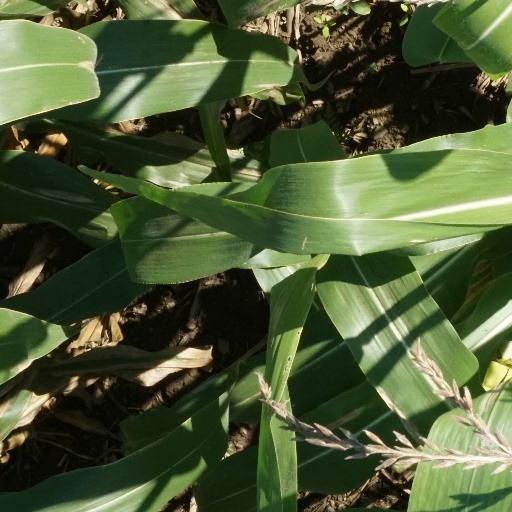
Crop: maize; corn